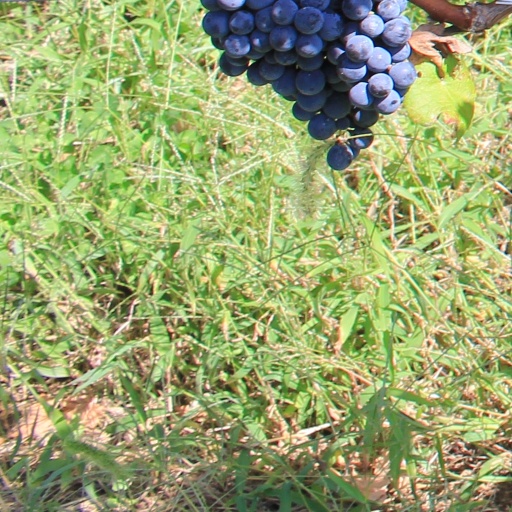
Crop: grape